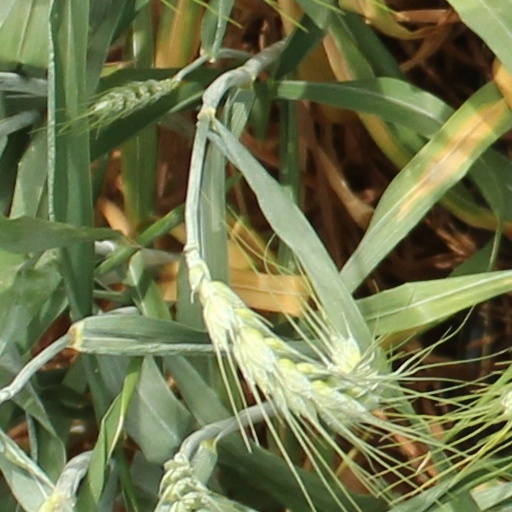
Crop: wheat